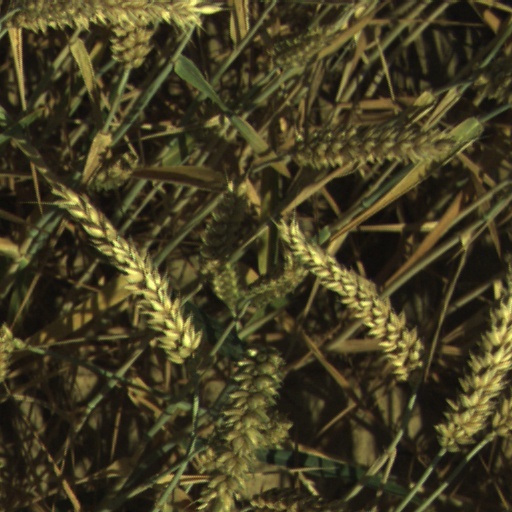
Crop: wheat